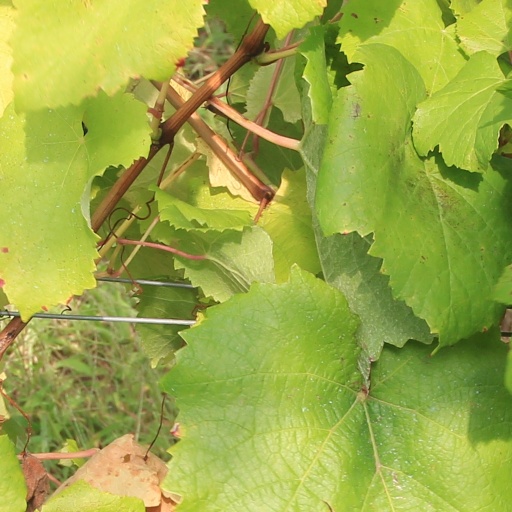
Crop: grape